Viktor Lyoskin

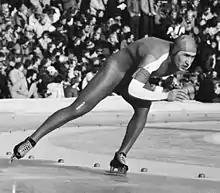
Lyoskin in 1980

Viktor Lyoskin (27 October 1953 – 2002) was a Russian speed skater. He competed at the 1980 Winter Olympics in the 5000 m and 10000 m and finished in 11th and 7th place, respectively. On 3 April 1977 he set a new world record on the 10,000 m at the high-altitude rink of Medeo.